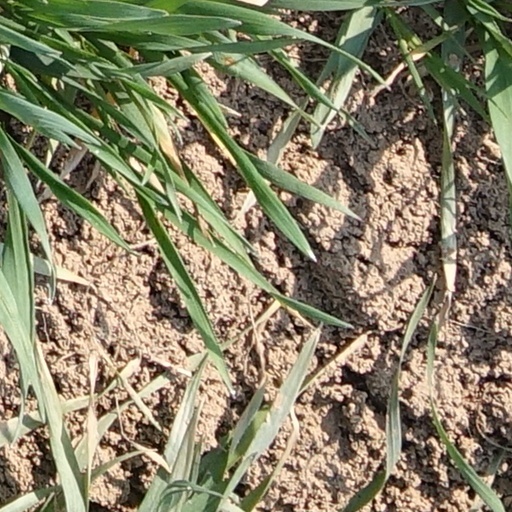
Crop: wheat